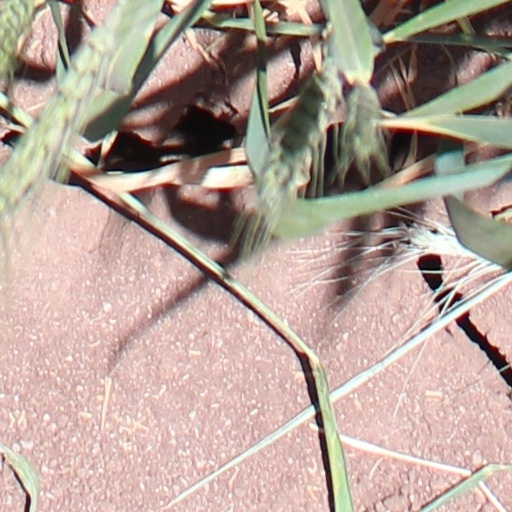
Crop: wheat